Dynamic revetment

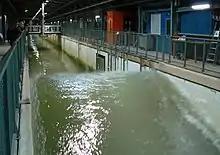
Large Wave Flume ["Großer Wellenkanal"], Hanover Germany

In 2017 DynaRev, a research project funded by the European Union, conducted a large scale laboratory experiment at the Large Wave Flume (Großer Wellenkanal) in Hanover, Germany. Its aim was to determine the performance and resilience of dynamic revetments to rising sea-level. The response of a sand beach was measured for various water levels and wave heights, both with and without an upper cobble berm. During the experiment, the dynamic revetment demonstrated dynamic stability, as the individual cobbles within the structure moved with every wave but the global shape of the revetment remained stable. The researchers determined that dynamic revetments appeared to be a sustainable and affordable option for many locations experiencing coastal erosion where complete protection from coastal hazards is not needed and some coastal retreat is acceptable.